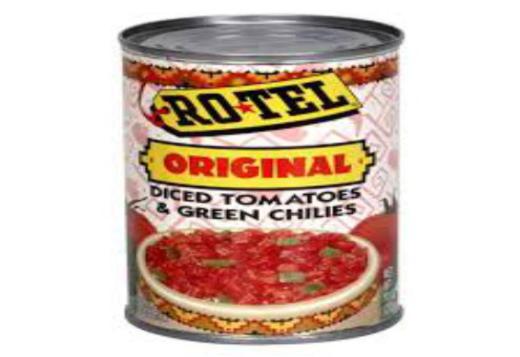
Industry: Food